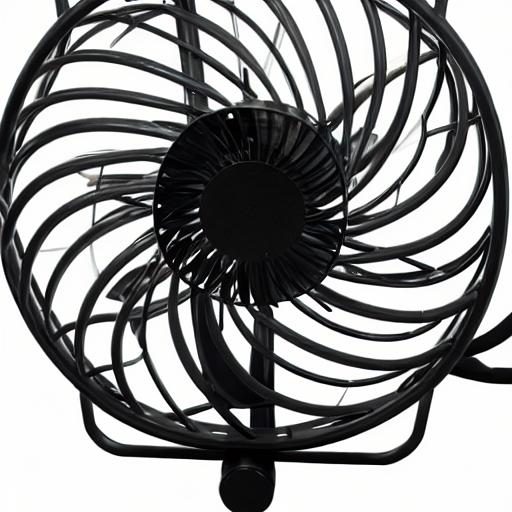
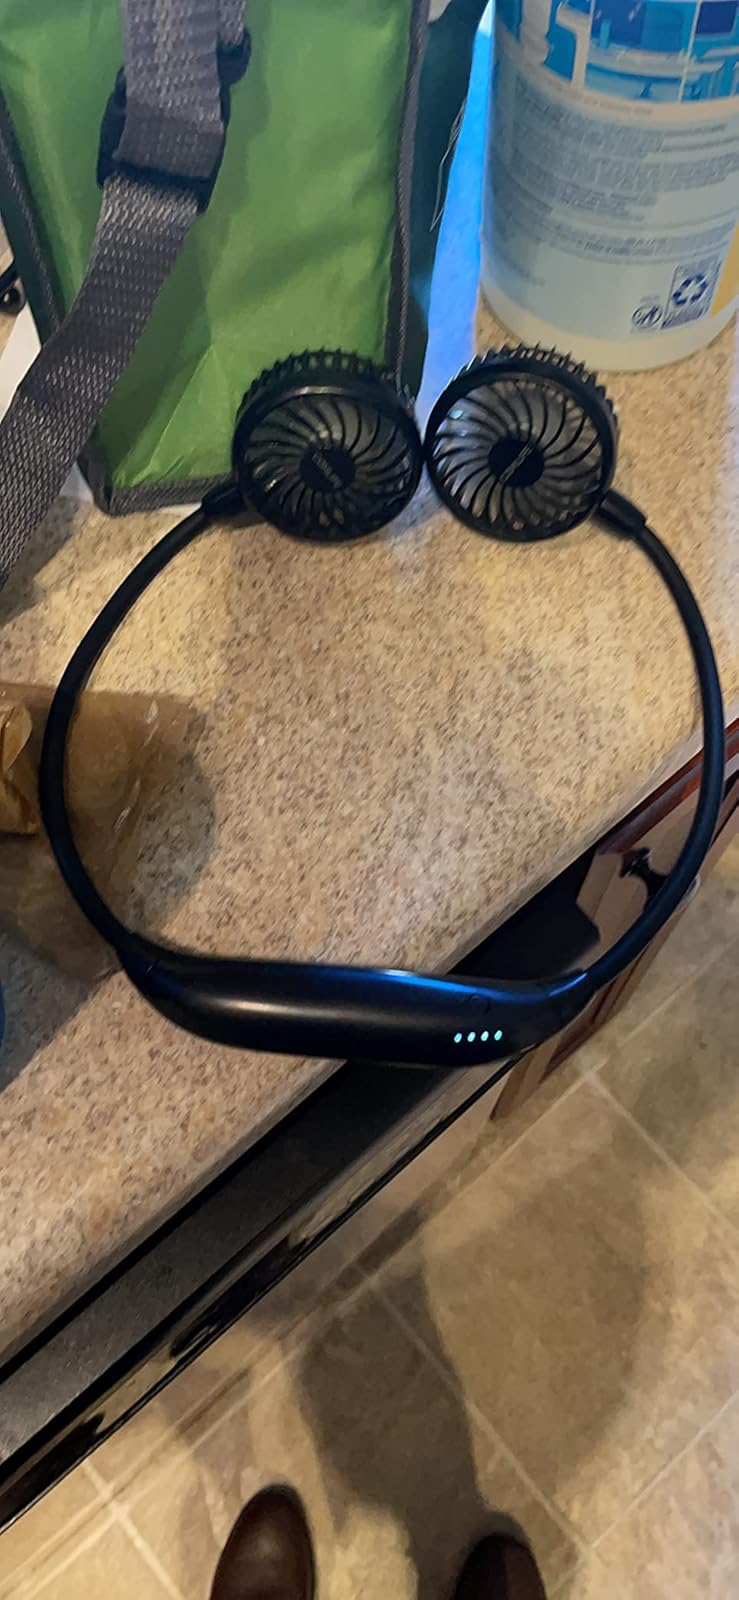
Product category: fan
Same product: no